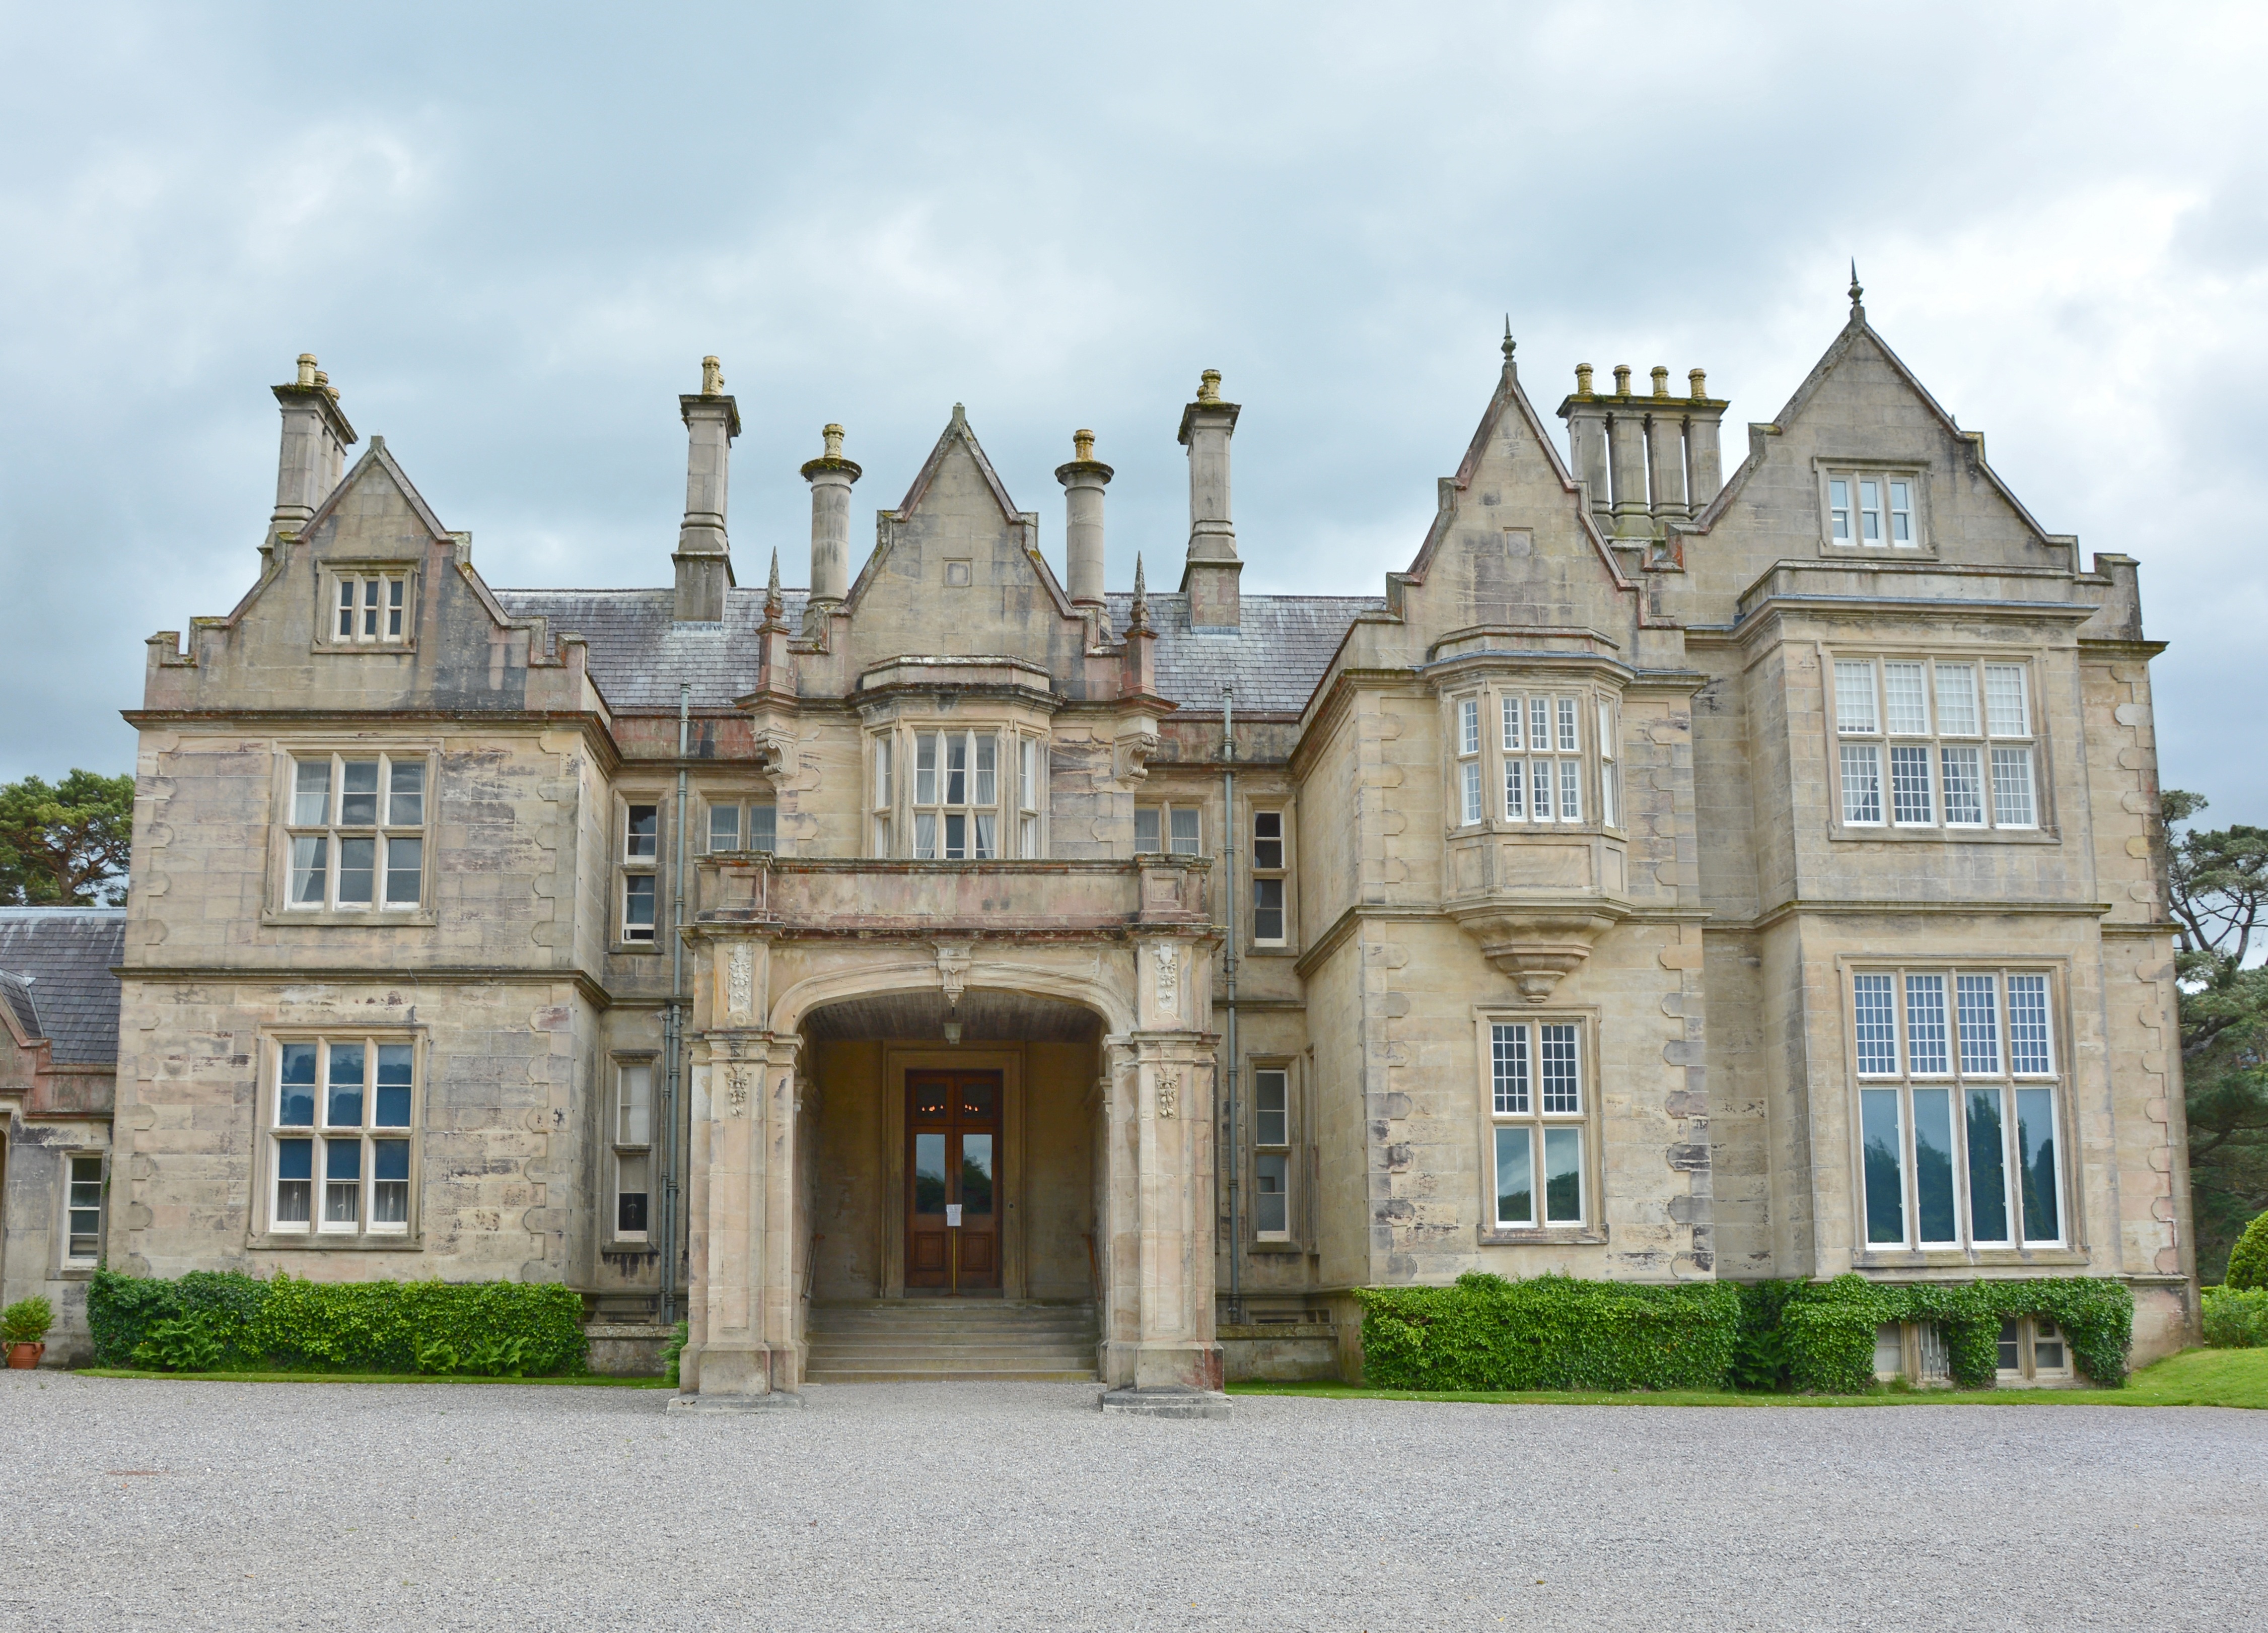
architecture, manor, villa, mansion, house, building, chateau, palace, home, castle, facade, national park, ireland, english, estate, courthouse, killarney, portal, manor house, country house, real estate, stately home, muckross house, classical architecture, almshouse, county kerry, residential area, historic house